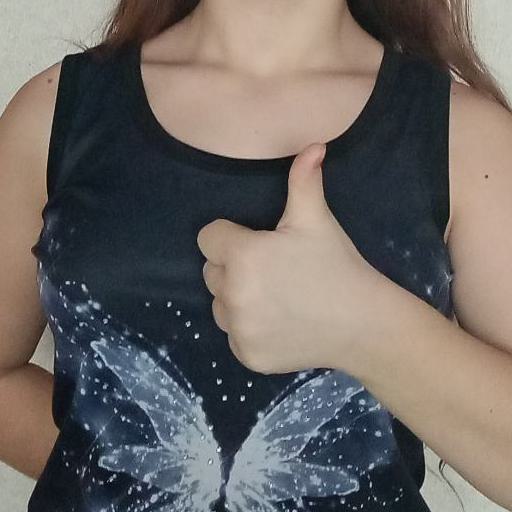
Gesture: like